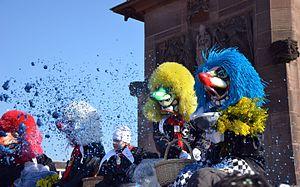
Des Waggis lançant des confettis sur le Mittlere Brücke (pont du milieu) lors du carnaval de Bâle (Suisse) 2013